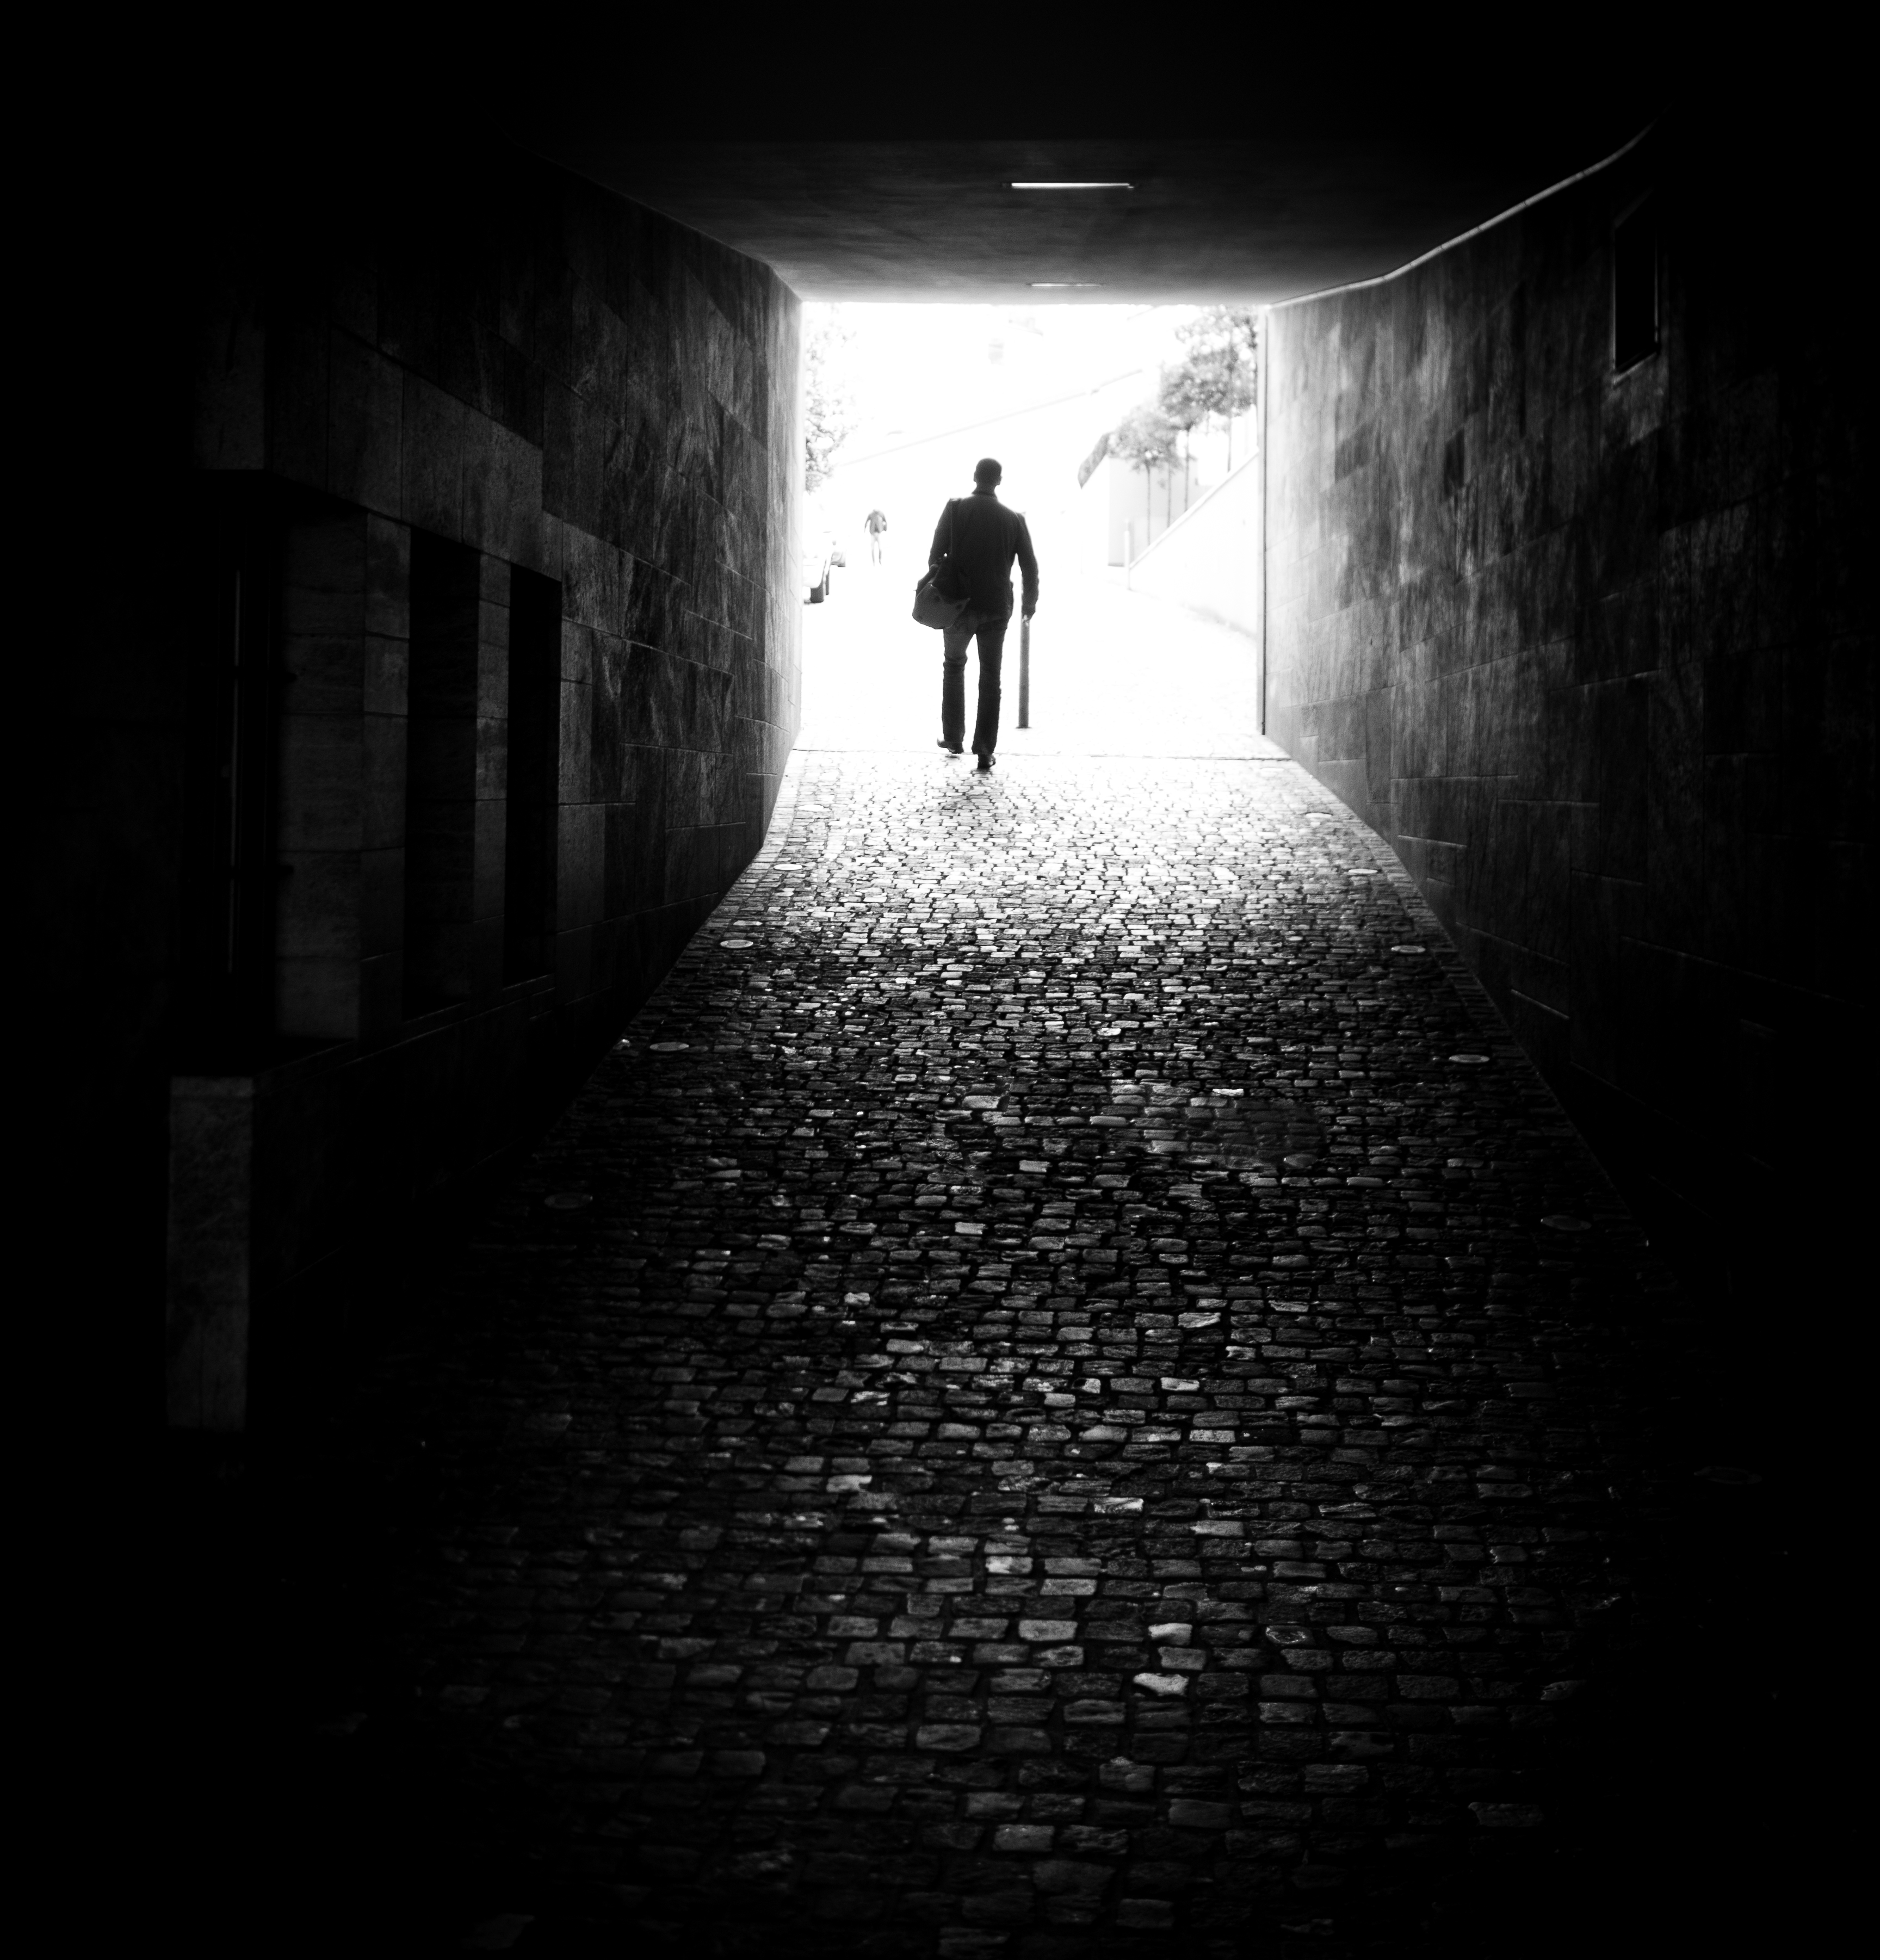
light, black and white, white, street, night, photography, sunlight, ebook, shadow, training, darkness, black, monochrome, streetphotography, flickr, thomas, video, symmetry, olympus, photograph, snapshot, omd, fuji, leica, monochrom, leuthard, hcb, thomasleuthard, monochrome photography, film noir